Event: Nepal Earthquake
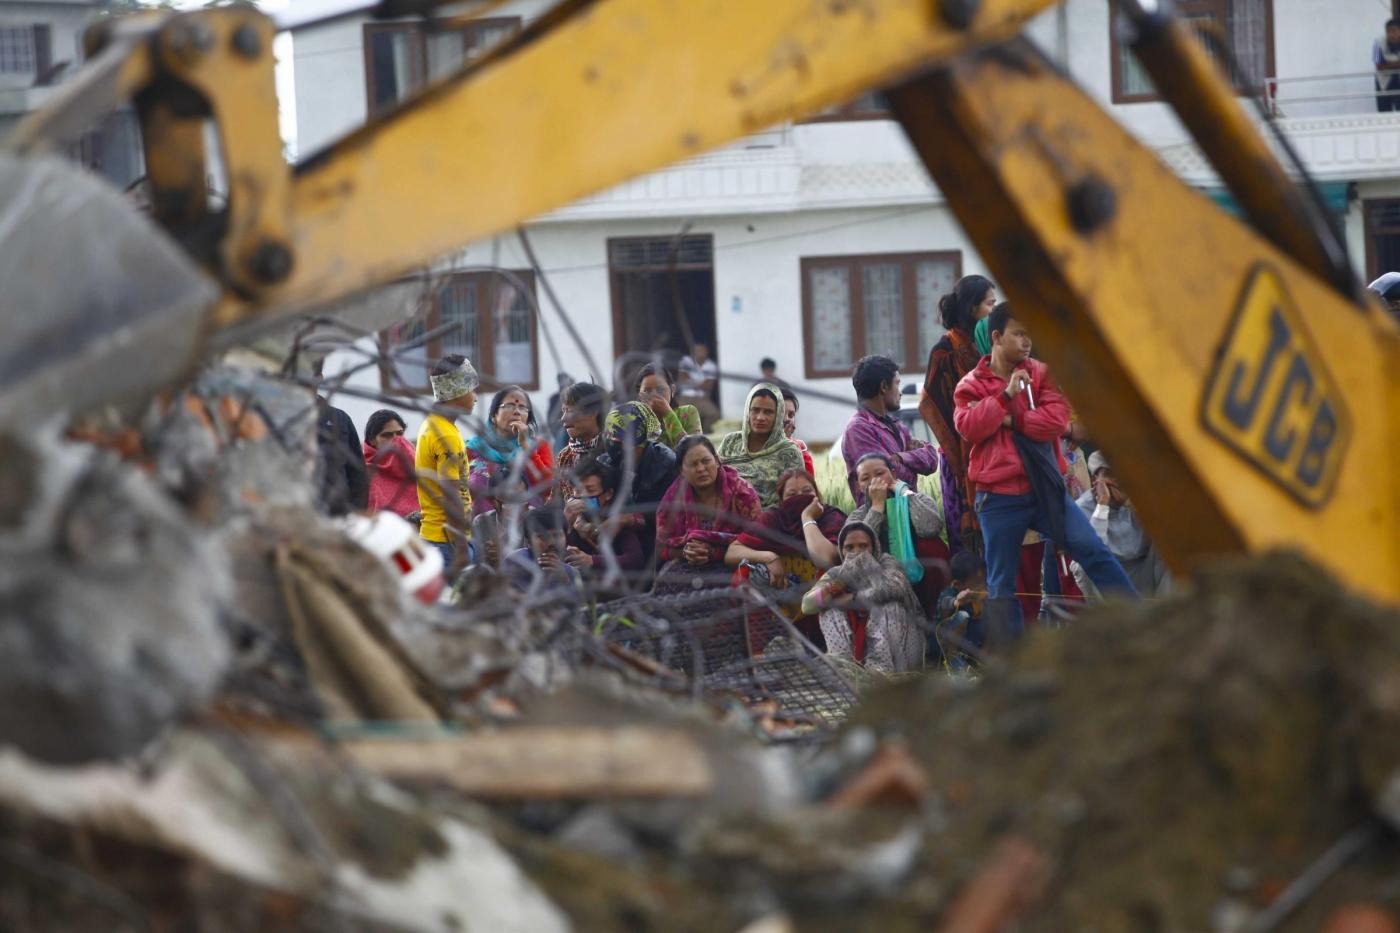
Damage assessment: damage